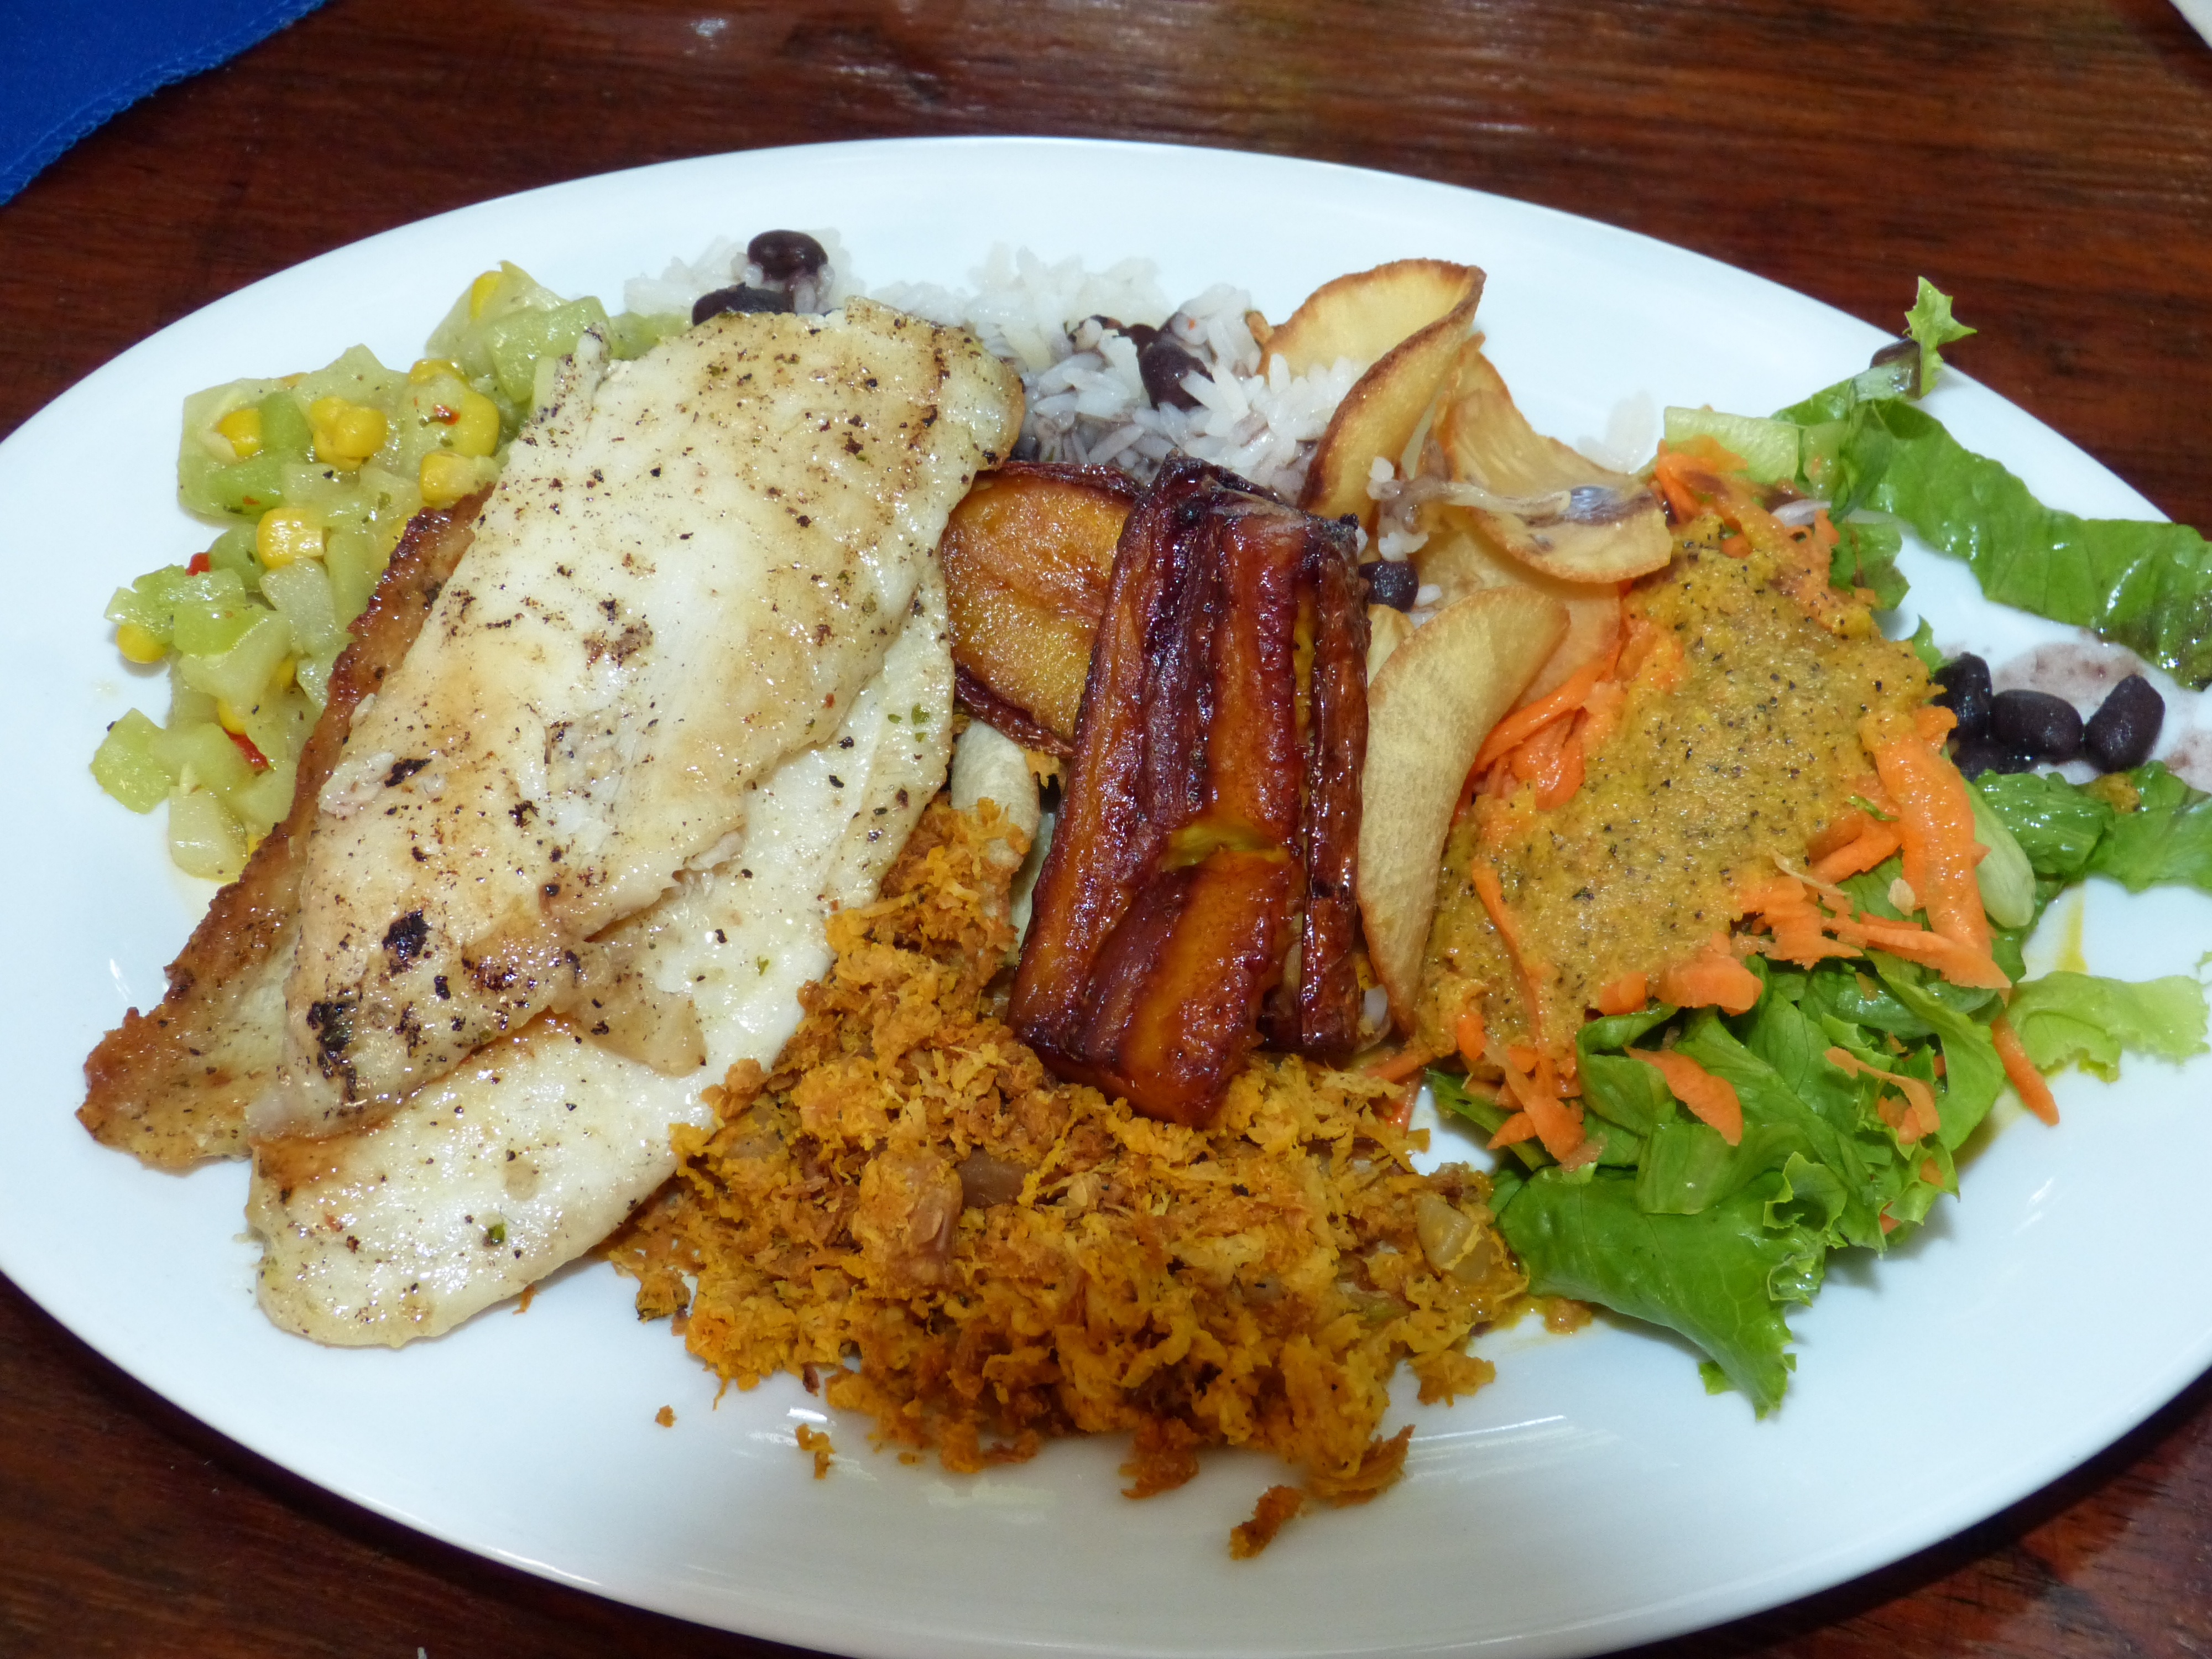
restaurant, dish, meal, food, salad, produce, kitchen, fish, banana, eat, meat, cuisine, rice, pork chop, asian food, nutrition, vegetables, cassava, costa rica, central america, fried food